William Hyde (journalist)

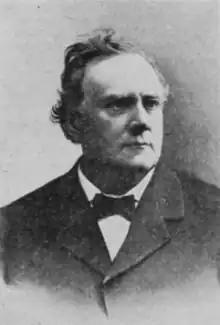

William Elisha Hyde (1836-1898) was an American journalist, the managing editor of the "Missouri Republican" newspaper of St. Louis, Missouri, for nineteen years.